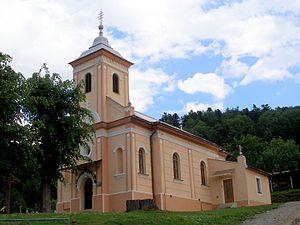
Červená Voda est un village de Slovaquie situé dans la région de Prešov.